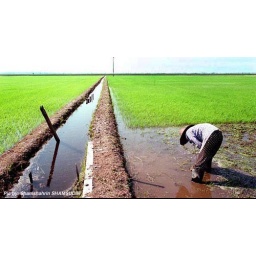
A local paddy farmer plants paddy with the background of green paddy field in Sekinchan Selangor.